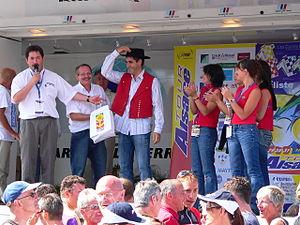
Laurent Jalabert, né le 30 novembre 1968 à Mazamet, est un coureur cycliste français, professionnel de 1989 à 2002, reconverti sélectionneur de l'équipe de France sur route de 2009 à 2013. Il fut notamment numéro un mondial de sa discipline de 1995 à 1997 puis en 1999 et remporta dans sa carrière 138 victoires. Coureur très complet, il commence sa carrière comme sprinteur, puis remporte plusieurs classiques, dont Milan-San Remo en 1995 et le Tour de Lombardie en 1997, ainsi que des courses d'une semaine, comme Paris-Nice, trois fois, le Tour du Pays basque, le Tour de Catalogne et le Tour de Romandie. Sur le terrain des grands tours, il a remporté le Tour d'Espagne en 1995, le classement par points des trois grands tours et le classement de la montagne de deux d'entre eux. Il a terminé quatrième du Tour de France en 1995 et du Tour d'Italie en 1999. Après sa carrière de coureur, il devient commentateur sportif et se reconvertit dans le triathlon.